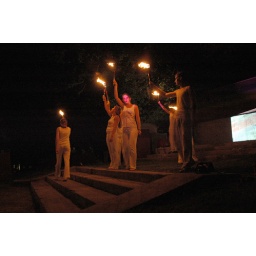
Icarus try-out tijdens Kleuren van de Nacht in Sonsbeek door Circus Poehaa